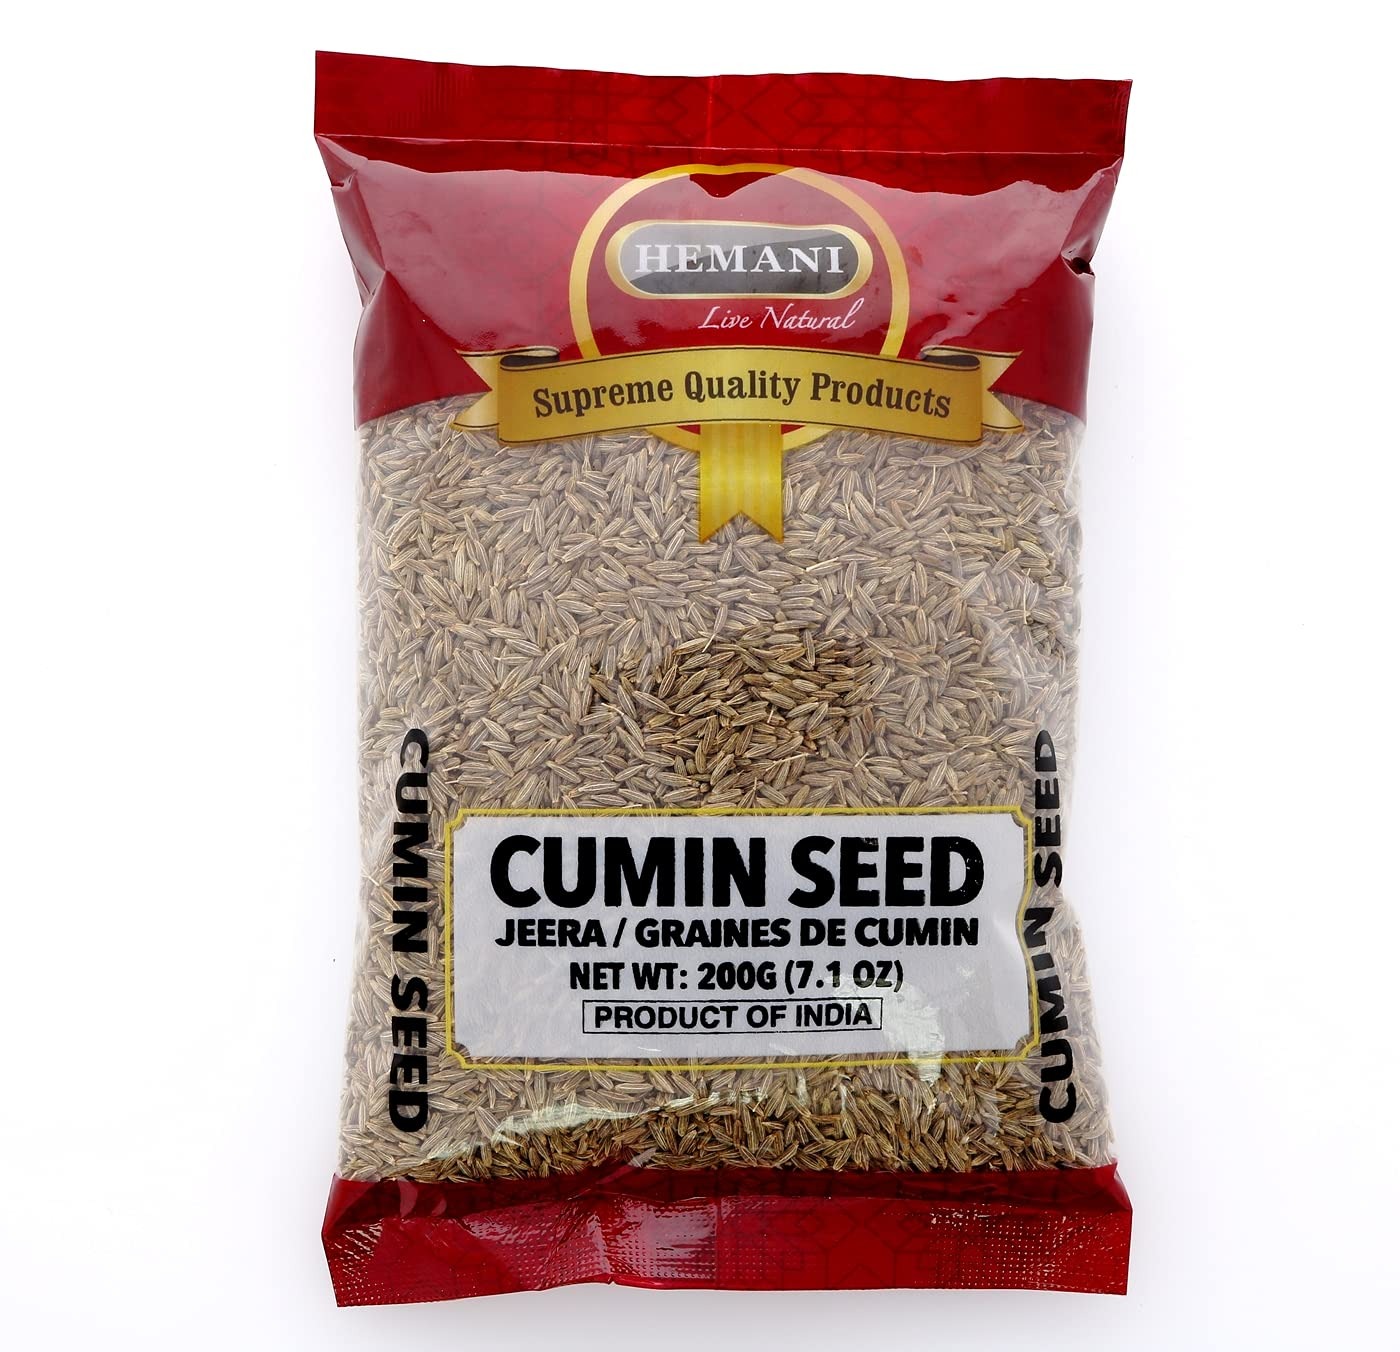
Item Name: Hemani Cumin Seeds Whole (Jeera/Zeera) - Spice 200g (7.1 OZ) - No Color Added - All Natural - Supreme Quality - Gluten Free Ingredients - NON-GMO - Vegan
Bullet Point 1: Add flavor to traditional dishes - Popular in Mexican and South Asian cuisine, cumin lends its distinctive taste to many dishes. It's delicious in Basmati Rice, Spicy Lamb Burgers, Soups, Chili, Lentils, and Stews.
Bullet Point 2: Consume for health benefits - Packed with Free-radical scavengers, iron, protein, and calcium, cumin consumption helps with digestion, immune function, appetite stimulation, and metabolism
Bullet Point 3: Add flavor to your dish - Cumin is an earthy, nutty, and spicy seed that will add a unique flavor to your dish. It's well-known ingredient used in tempering and seasoning.
Bullet Point 4: Cumin lends its distinctive flavor to meals and takes a dish to next level. Try using it in Basmati Rice, Spicy Lamb Burgers, Soups, Chili, Lentils and Stews for a delicious meal.
Bullet Point 5: Cumin seed also known as Jeera - is a powerful Free-radical scavengers, packed with iron, protein and calcium. It is used in tempering and seasoning to add a unique and distinctive taste to your meals.
Product Description: Cumin, also known as JEERA, is a favorite in many international dishes, from traditional Mexican cuisine to South Asian cuisine. This powerful seed packs many nutrients like Free-radical scavengers, iron, protein and calcium into one small package. Cumin can help to stimulate your appetite, aid digestion, boost your immune system and rev up your metabolism - making it the perfect seasoning to help bring out the best in any meal! Not only does it add unique depth of flavor with its earthy, nutty and slightly spicy taste profile - but it can truly take a dish to the next level. Used in Basmati rice dishes, soups, chili, lentils and stews - cumin is sure to become an indispensible part of your culinary repertoire! Packed with essential nutrients and full of flavor - Cumin is a definitely must-have for any home cook!
Value: 7.1
Unit: Ounce

Price: 11.505